Wanrong

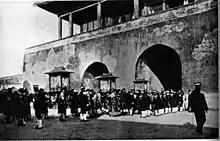
The wedding ceremony of Puyi and Wanrong

Wanrong's wedding included three traditional ceremonies, both before and after the grand nuptials: The ceremony of betrothal gifts, in which a large procession presented gifts from Puyi at her home; the Daizheng ceremony, in which the Emperor sent messengers to the bride's home to inform them of the wedding date; and the title-conferring ceremony, in which The Book of Empress Title-conferring was presented to Wanrong at her home. In accordance with Manchu tradition, she stepped over a large fire, a saddle, and an apple on her wedding day.